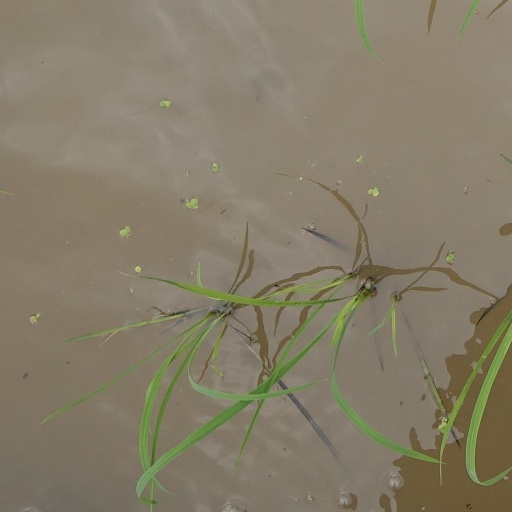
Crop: rice